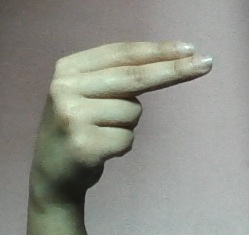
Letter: ain